Manang Airport

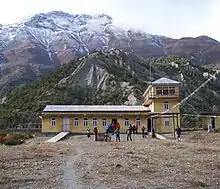
Airport terminal

Manang Airport is a domestic airport located in Manang serving Manang District, a district in Gandaki Province in Nepal. Situated at an elevation of above mean sea level, it is one of the highest airports in the world and the highest one in Nepal.